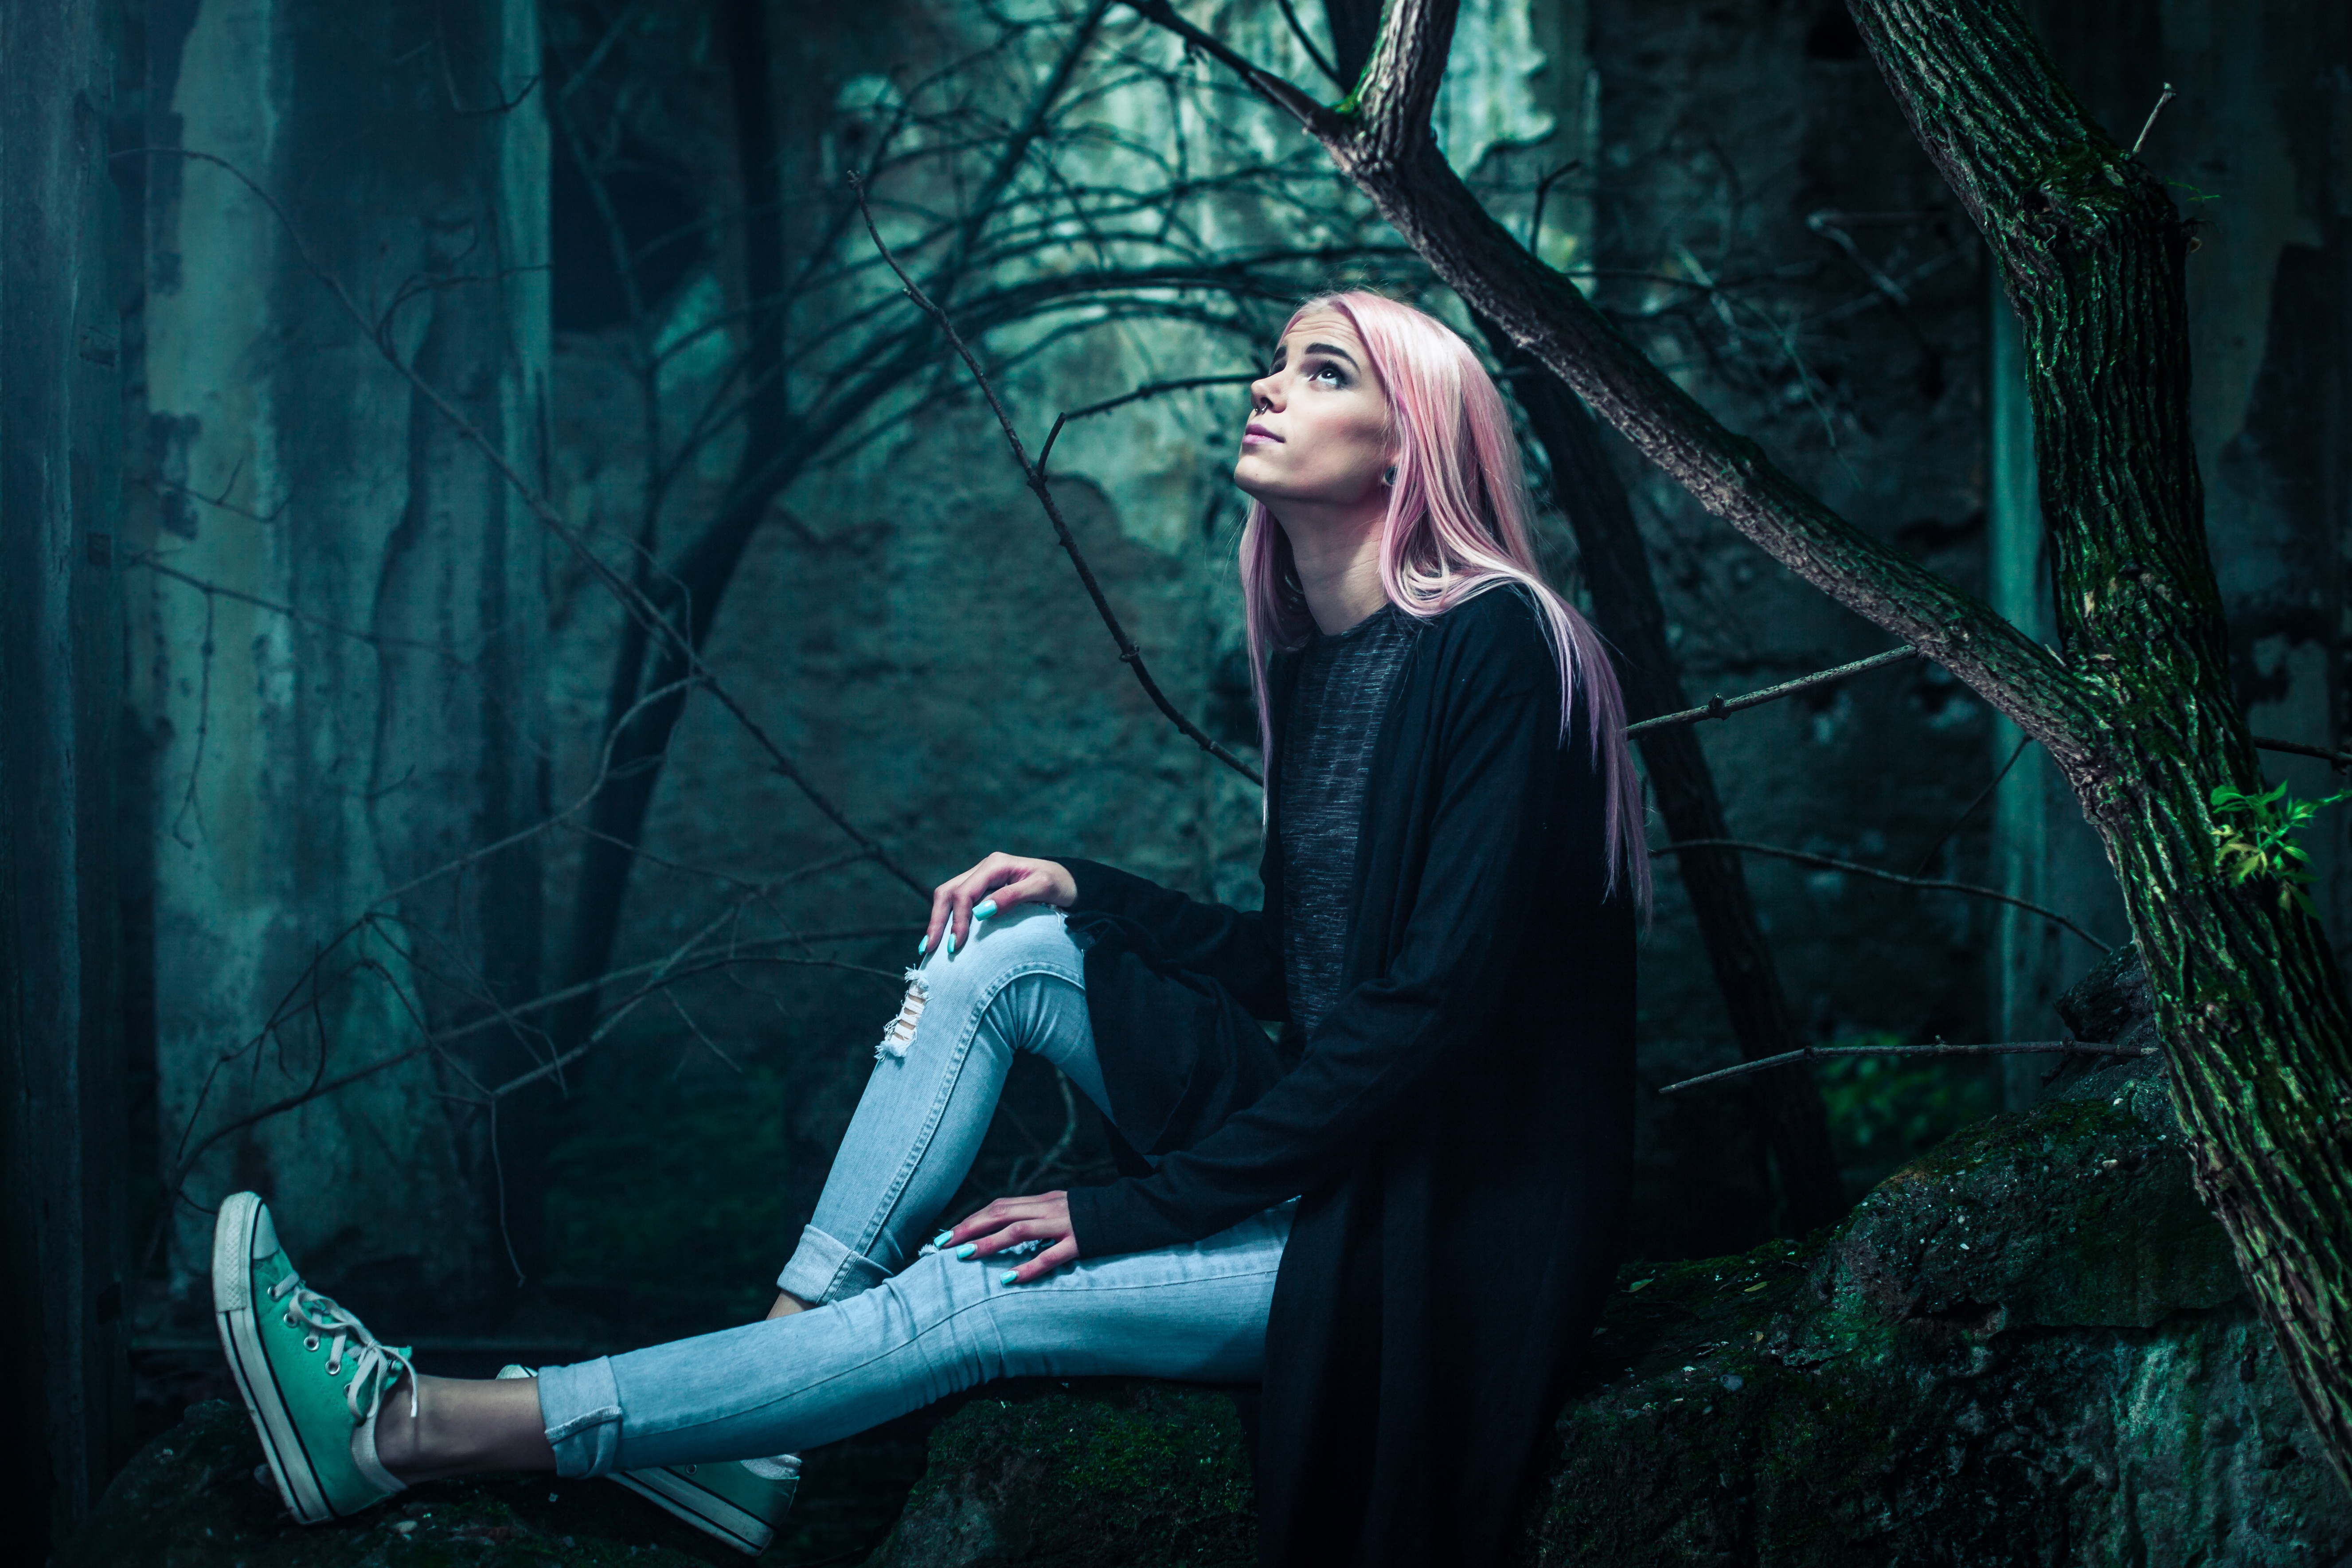
forest, person, woman, dark, model, darkness, fashion, outdoors, woods, art, footwear, beautiful, style, midnight, adult, screenshot, computer wallpaper